Crash (fabric)

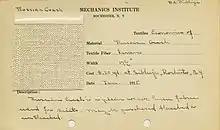
Russian Crash

The coarsest type was called Russian crash, made of Russian flax, flax grown in Russia of the Motchenetz (water-retted) and Slanetz (dew retted ) varieties. The fabric was strong and absorbent. It was used for towels, sportswear and Russian cross stitch.